Altai Republic

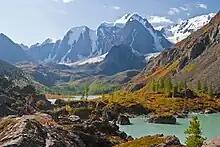
Shavlo Lake in Northern Chuysky Range

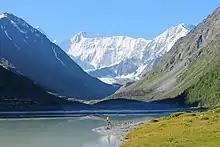
Belukha Mountain

The most striking geographical aspect of the Republic of Altai is its mountainous terrain. The Republic is situated within the Russian part of the Altai Mountains system, which covers a large part of the Republic and continues into neighboring Kazakhstan, Mongolia and China. The region continues to experience periodic notable seismic activity, which is visually made apparent through the mountains' characteristically high and rugged mountain ridges, separated by narrow and deep river valleys. The Republic's highest peak, Mount Belukha (4,506 m), is the highest point in Siberia.